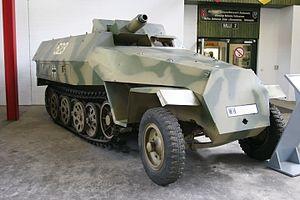
Panzer est un mot d’origine allemande signifiant « blindé » ou bien « carapace ». Si le vocable peut s'appliquer aujourd'hui à tous les engins cuirassés allemands, des origines jusqu'à nos jours, l'usage fait qu'il désigne essentiellement les blindés chenillés à tourelle de l'armée allemande de la Seconde Guerre mondiale, lesquels eurent une conception et un emploi tactique particuliers. Le terme générique est moins utilisé pour les MBT allemands de l'après-guerre, similaires aux autres systèmes d'armes occidentaux. L'historiographie française utilise le pluriel « panzers ». Certains ouvrages français utilisent ce mot comme abréviation de grandes unités blindées, « 2ᵉ Panzer » signifiant « 2ᵉ division blindée » ou « 2. Panzerdivision ».
Le 7,5-cm KampfWagenKanone 37 L/24 est un canon utilisé pendant la Seconde Guerre mondiale par la Wehrmacht. Il était l'armement principal des chars de combat Panzer IV et des canons d'assaut Sturmgeschütz III.